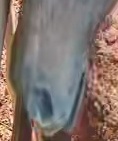
Face region: mouth_nostrils (mouth_chin_nostrils_and_profile)
Pain indicator: not_present